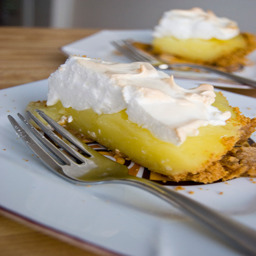
A piece of pie sitting on a plate next to a fork.
A lemon mirange pie with fork and served on a plate.
A desert on a plate with a fork in this photo.
A slice of lemon pie with frosting on a white plate.
A plate that has food on it a fork.